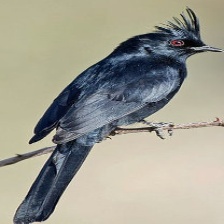
Species: PHAINOPEPLA
Scientific name: PHAINOPEPLA NITENS